Fear in the Night (1947 film)

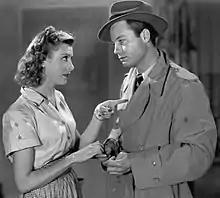
Ann Doran and DeForest Kelley in "Fear in the Night"

When the film was released the film critic for "The New York Times" panned the film, writing, ""Fear in the Night", a minor shocker which opened at the Rialto yesterday, is just about as ridiculous as any that comes in this line ... It is not only silly but rather dull. DeForest Kelley is dopey as the fall guy and Paul Kelly is brisk as his detective friend."